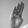
ASL letter: B